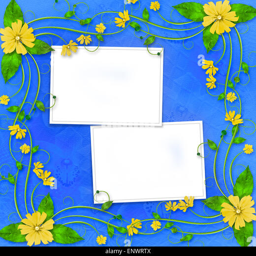
congratulations to the holiday with frame and yellow flowers